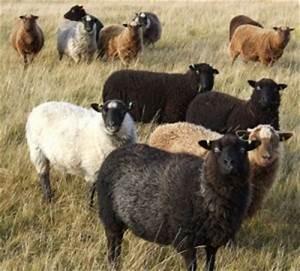
sheep